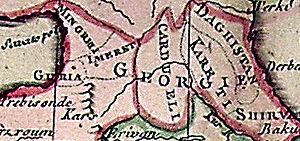
Le Karthli, quelquefois Karthlie, ou encore la Kartalinie, est une région historique de la Géorgie. Vaste et peuplée, elle comprend la capitale, Tbilissi. Elle a pour bornes le Caucase au nord, la Kakhétie à l'est, l'Azerbaïdjan et l'Arménie au sud, la Turquie et le Samtskhe-Djavakheti au sud-est, et l'Iméréthie à l'ouest.